List of Sherlock characters

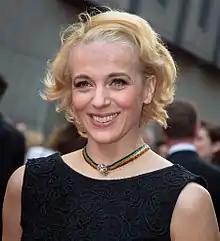
Amanda Abbington plays Mary Morstan

Mycroft Holmes (played by the show's executive producer, co-creator, and writer Mark Gatiss) is first introduced when he abducts John and offers to pay him to spy on Sherlock. He is Sherlock's older brother and engages in sibling rivalry with Sherlock. Mycroft is frequently mocked by Sherlock for "putting on weight". He occupies a "minor position in the British government"; however, as with many Holmes-based works, it is heavily hinted that he has a much bigger role than he claims – on one occasion, Sherlock sarcastically remarks that Mycroft "is" the British government "when he's not too busy being the British Secret Services, or the CIA on a freelance basis". He is driven around in a private car with his personal assistant who goes by the name of "Anthea".